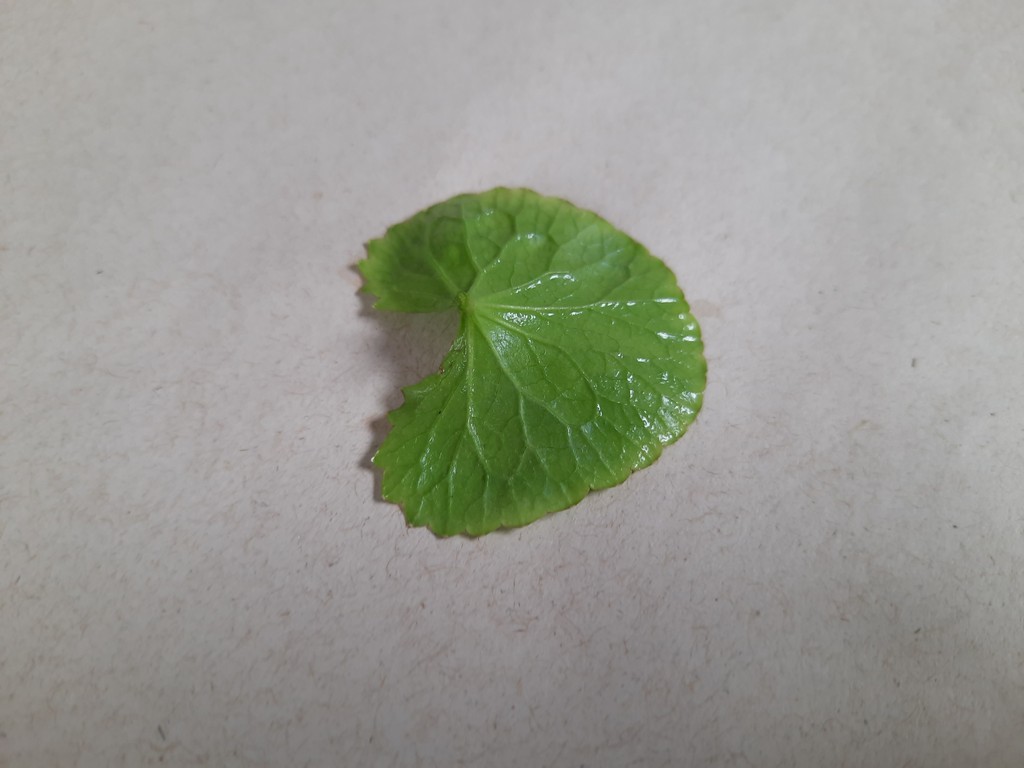
Label: Healthy